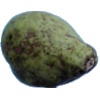
Label: pear_stone